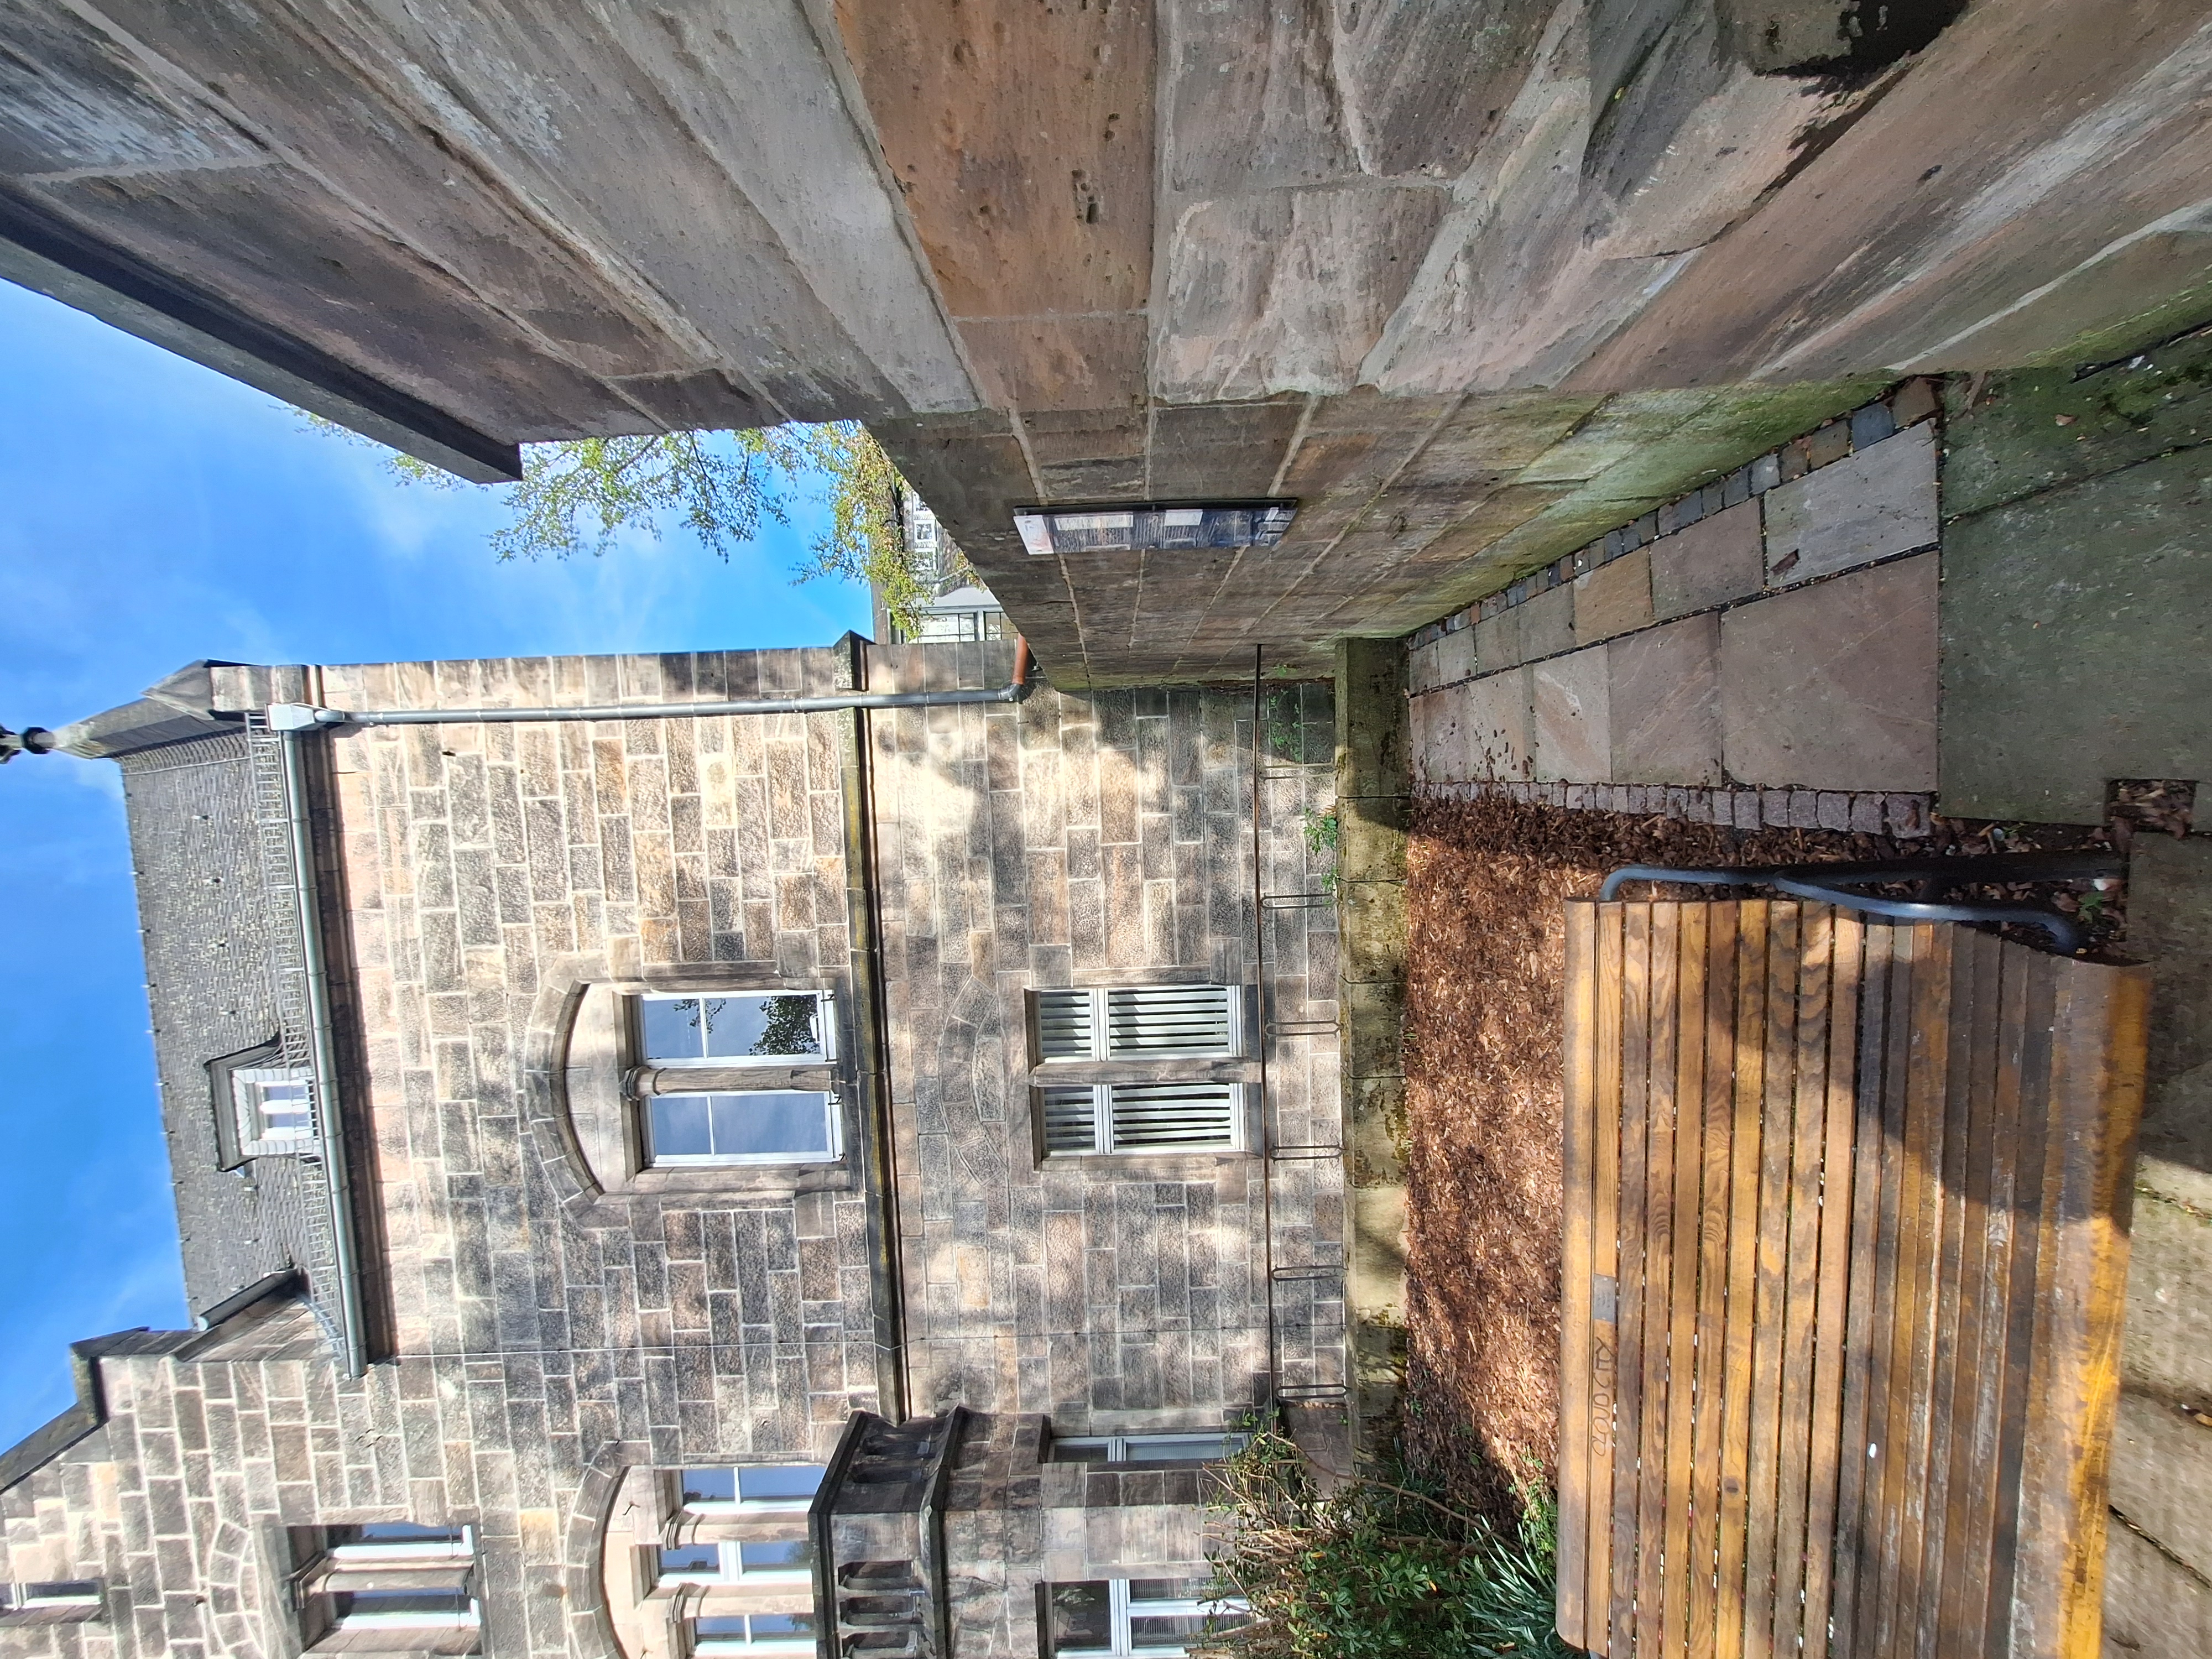
Building: Deutschhausstraße 1